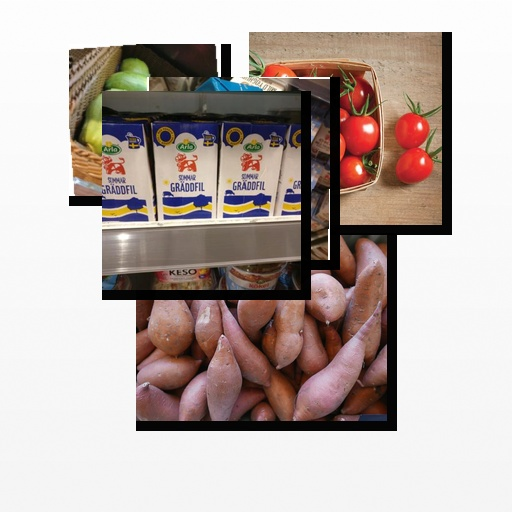
Food items: sour_cream, yoghurt, tomato, papaya, sweet_potato